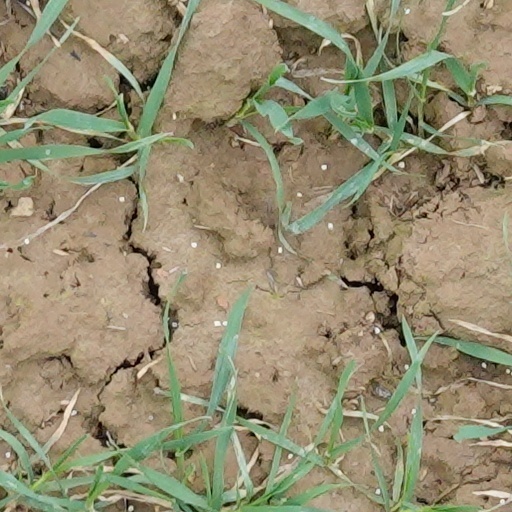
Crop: wheat